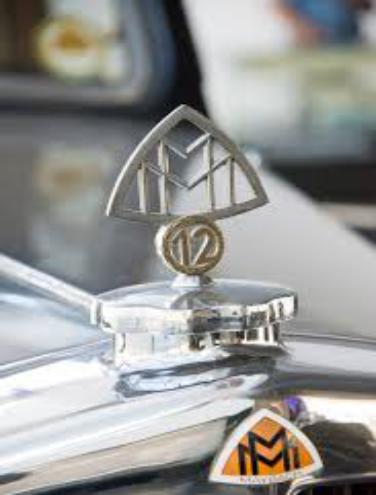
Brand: maybach-2
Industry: Transportation